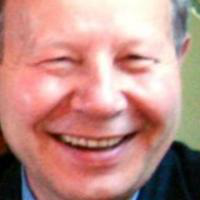
Age group: age 66-80